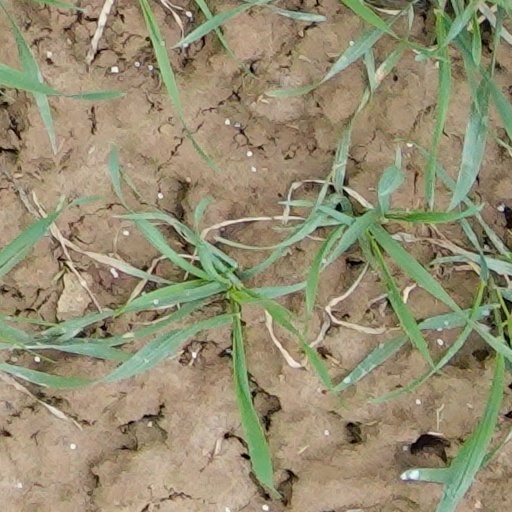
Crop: wheat